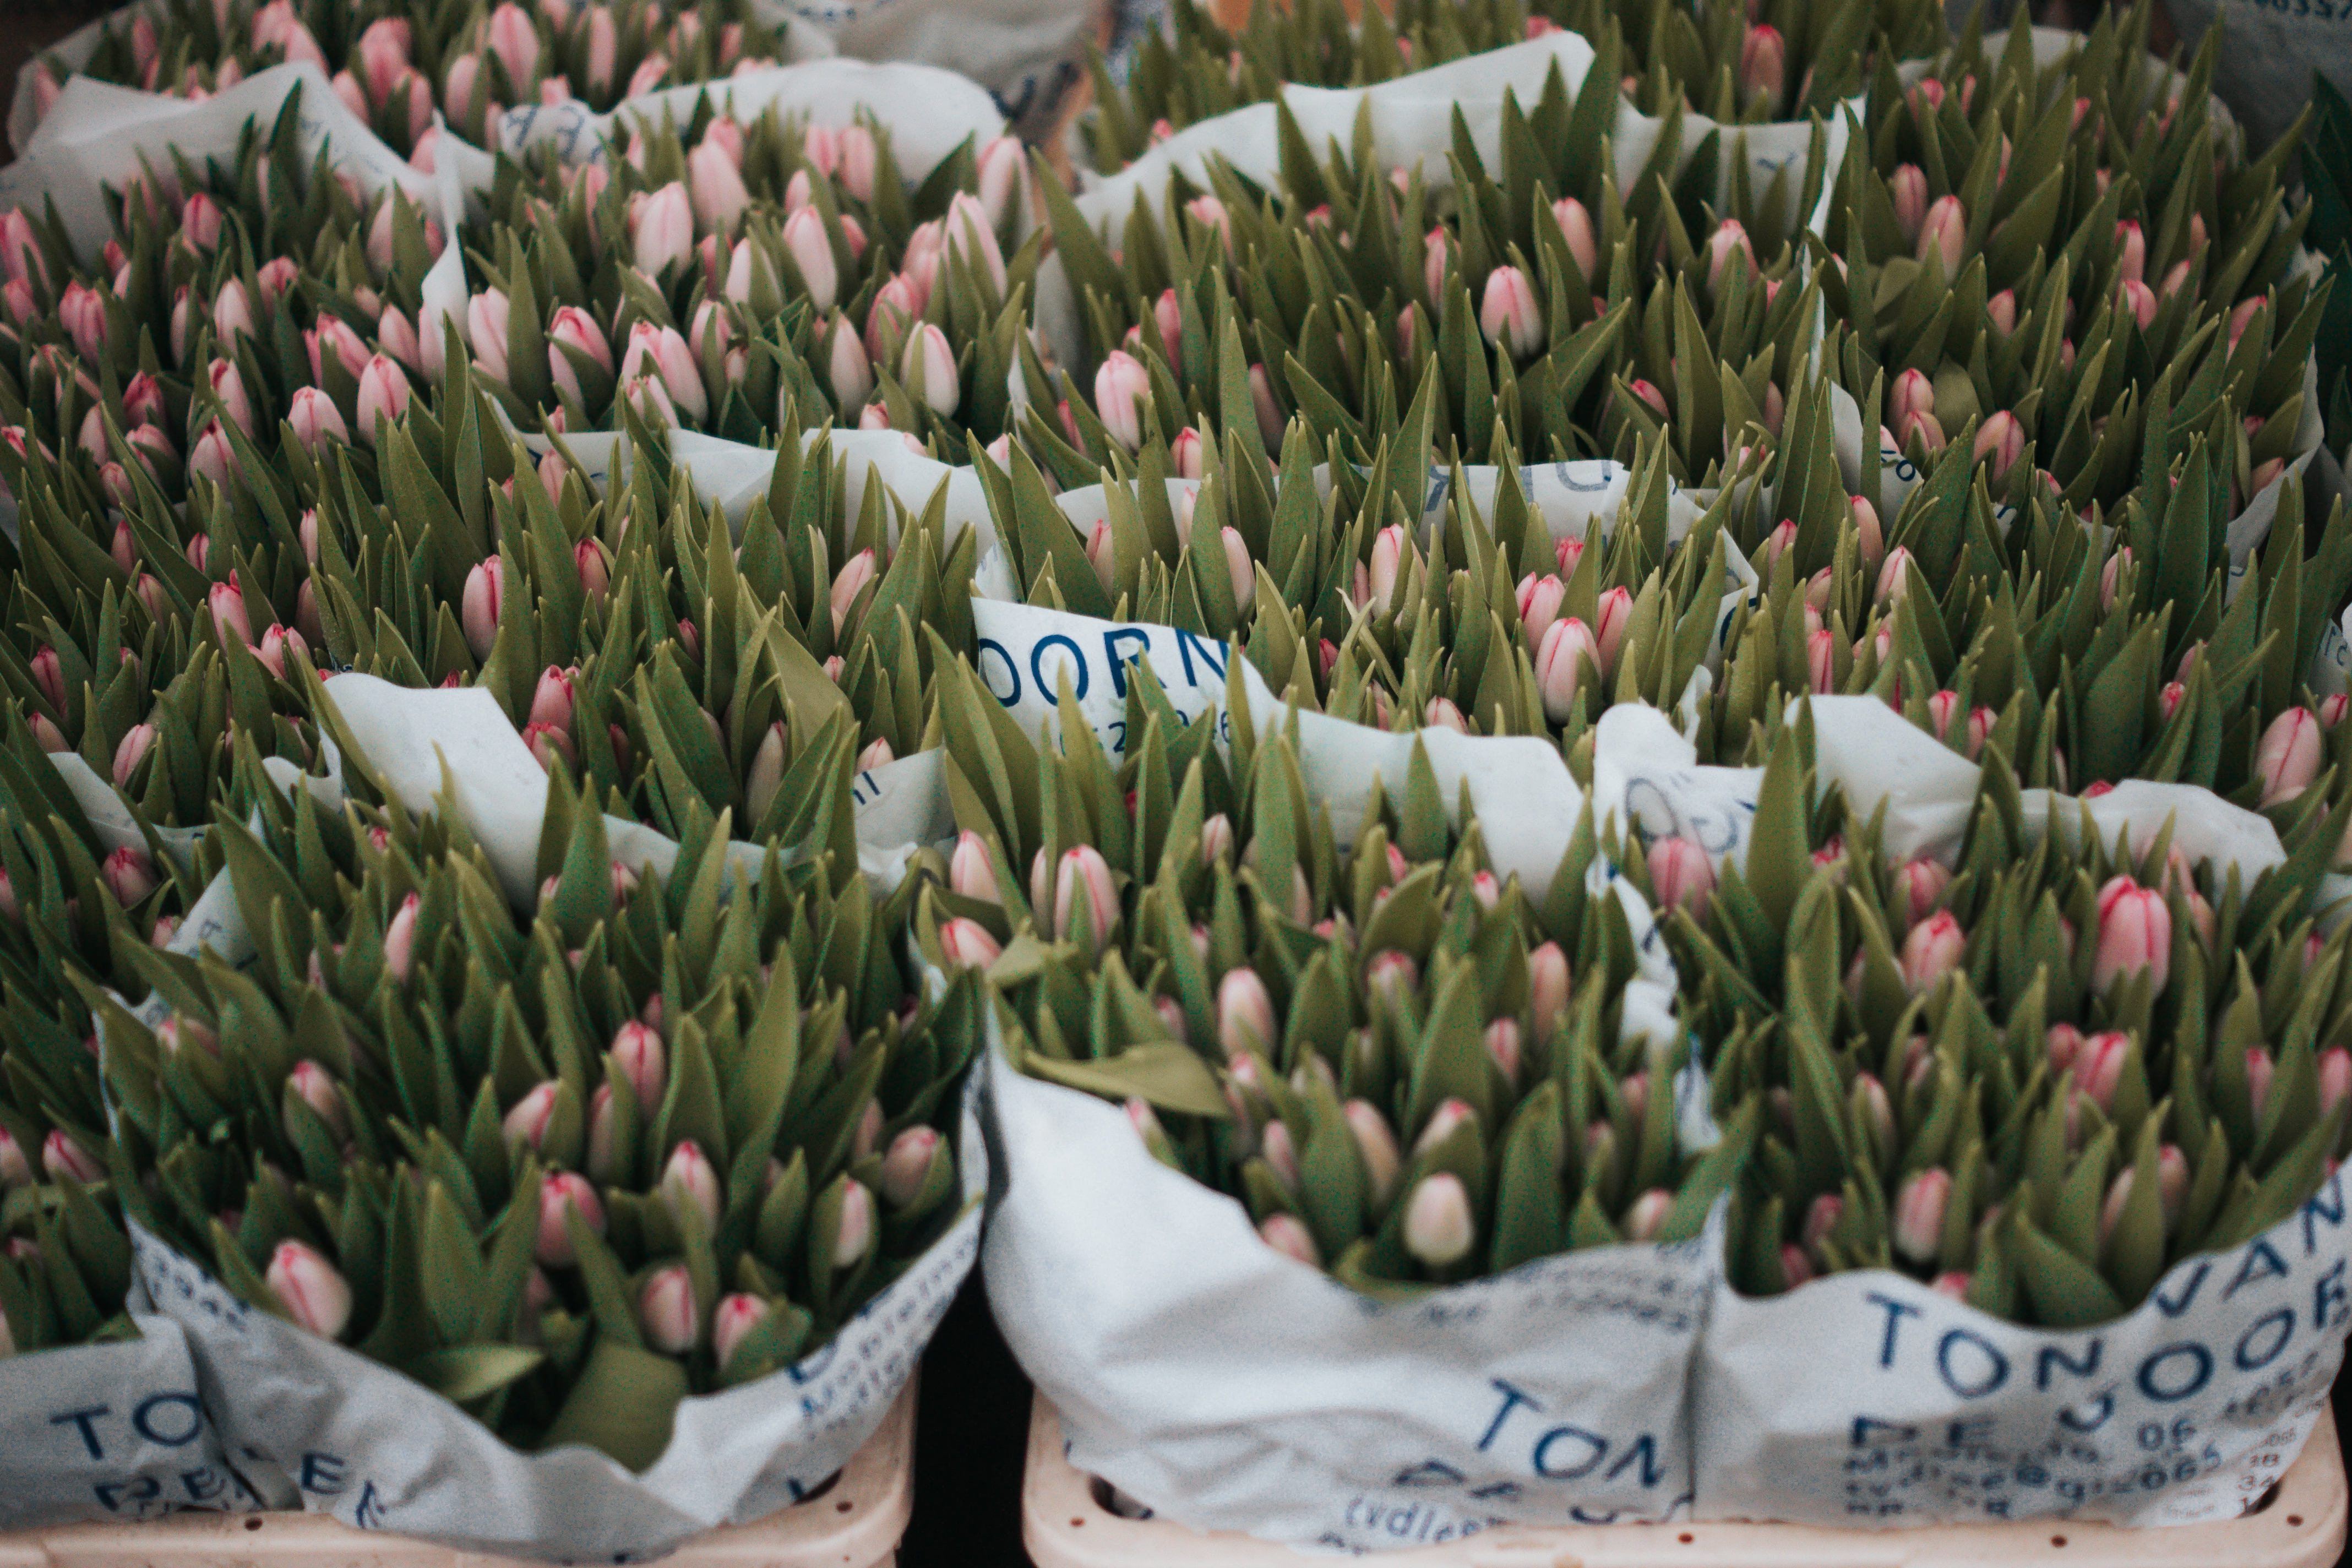
plant, flower, tulip, botany, flora, flowering plant, land plant